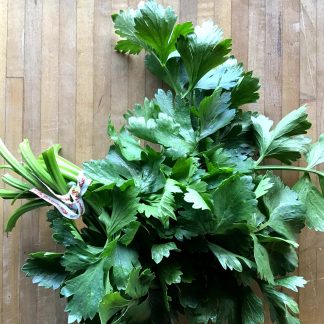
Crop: unknown
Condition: celery